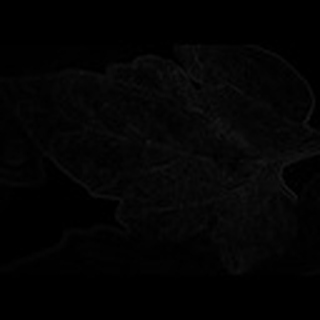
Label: cotton_powdery_mildew